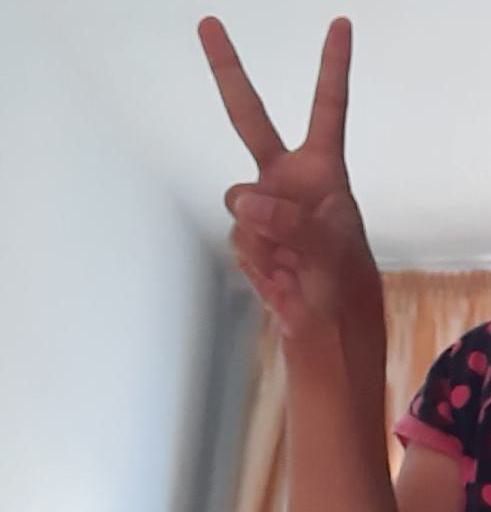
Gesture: peace